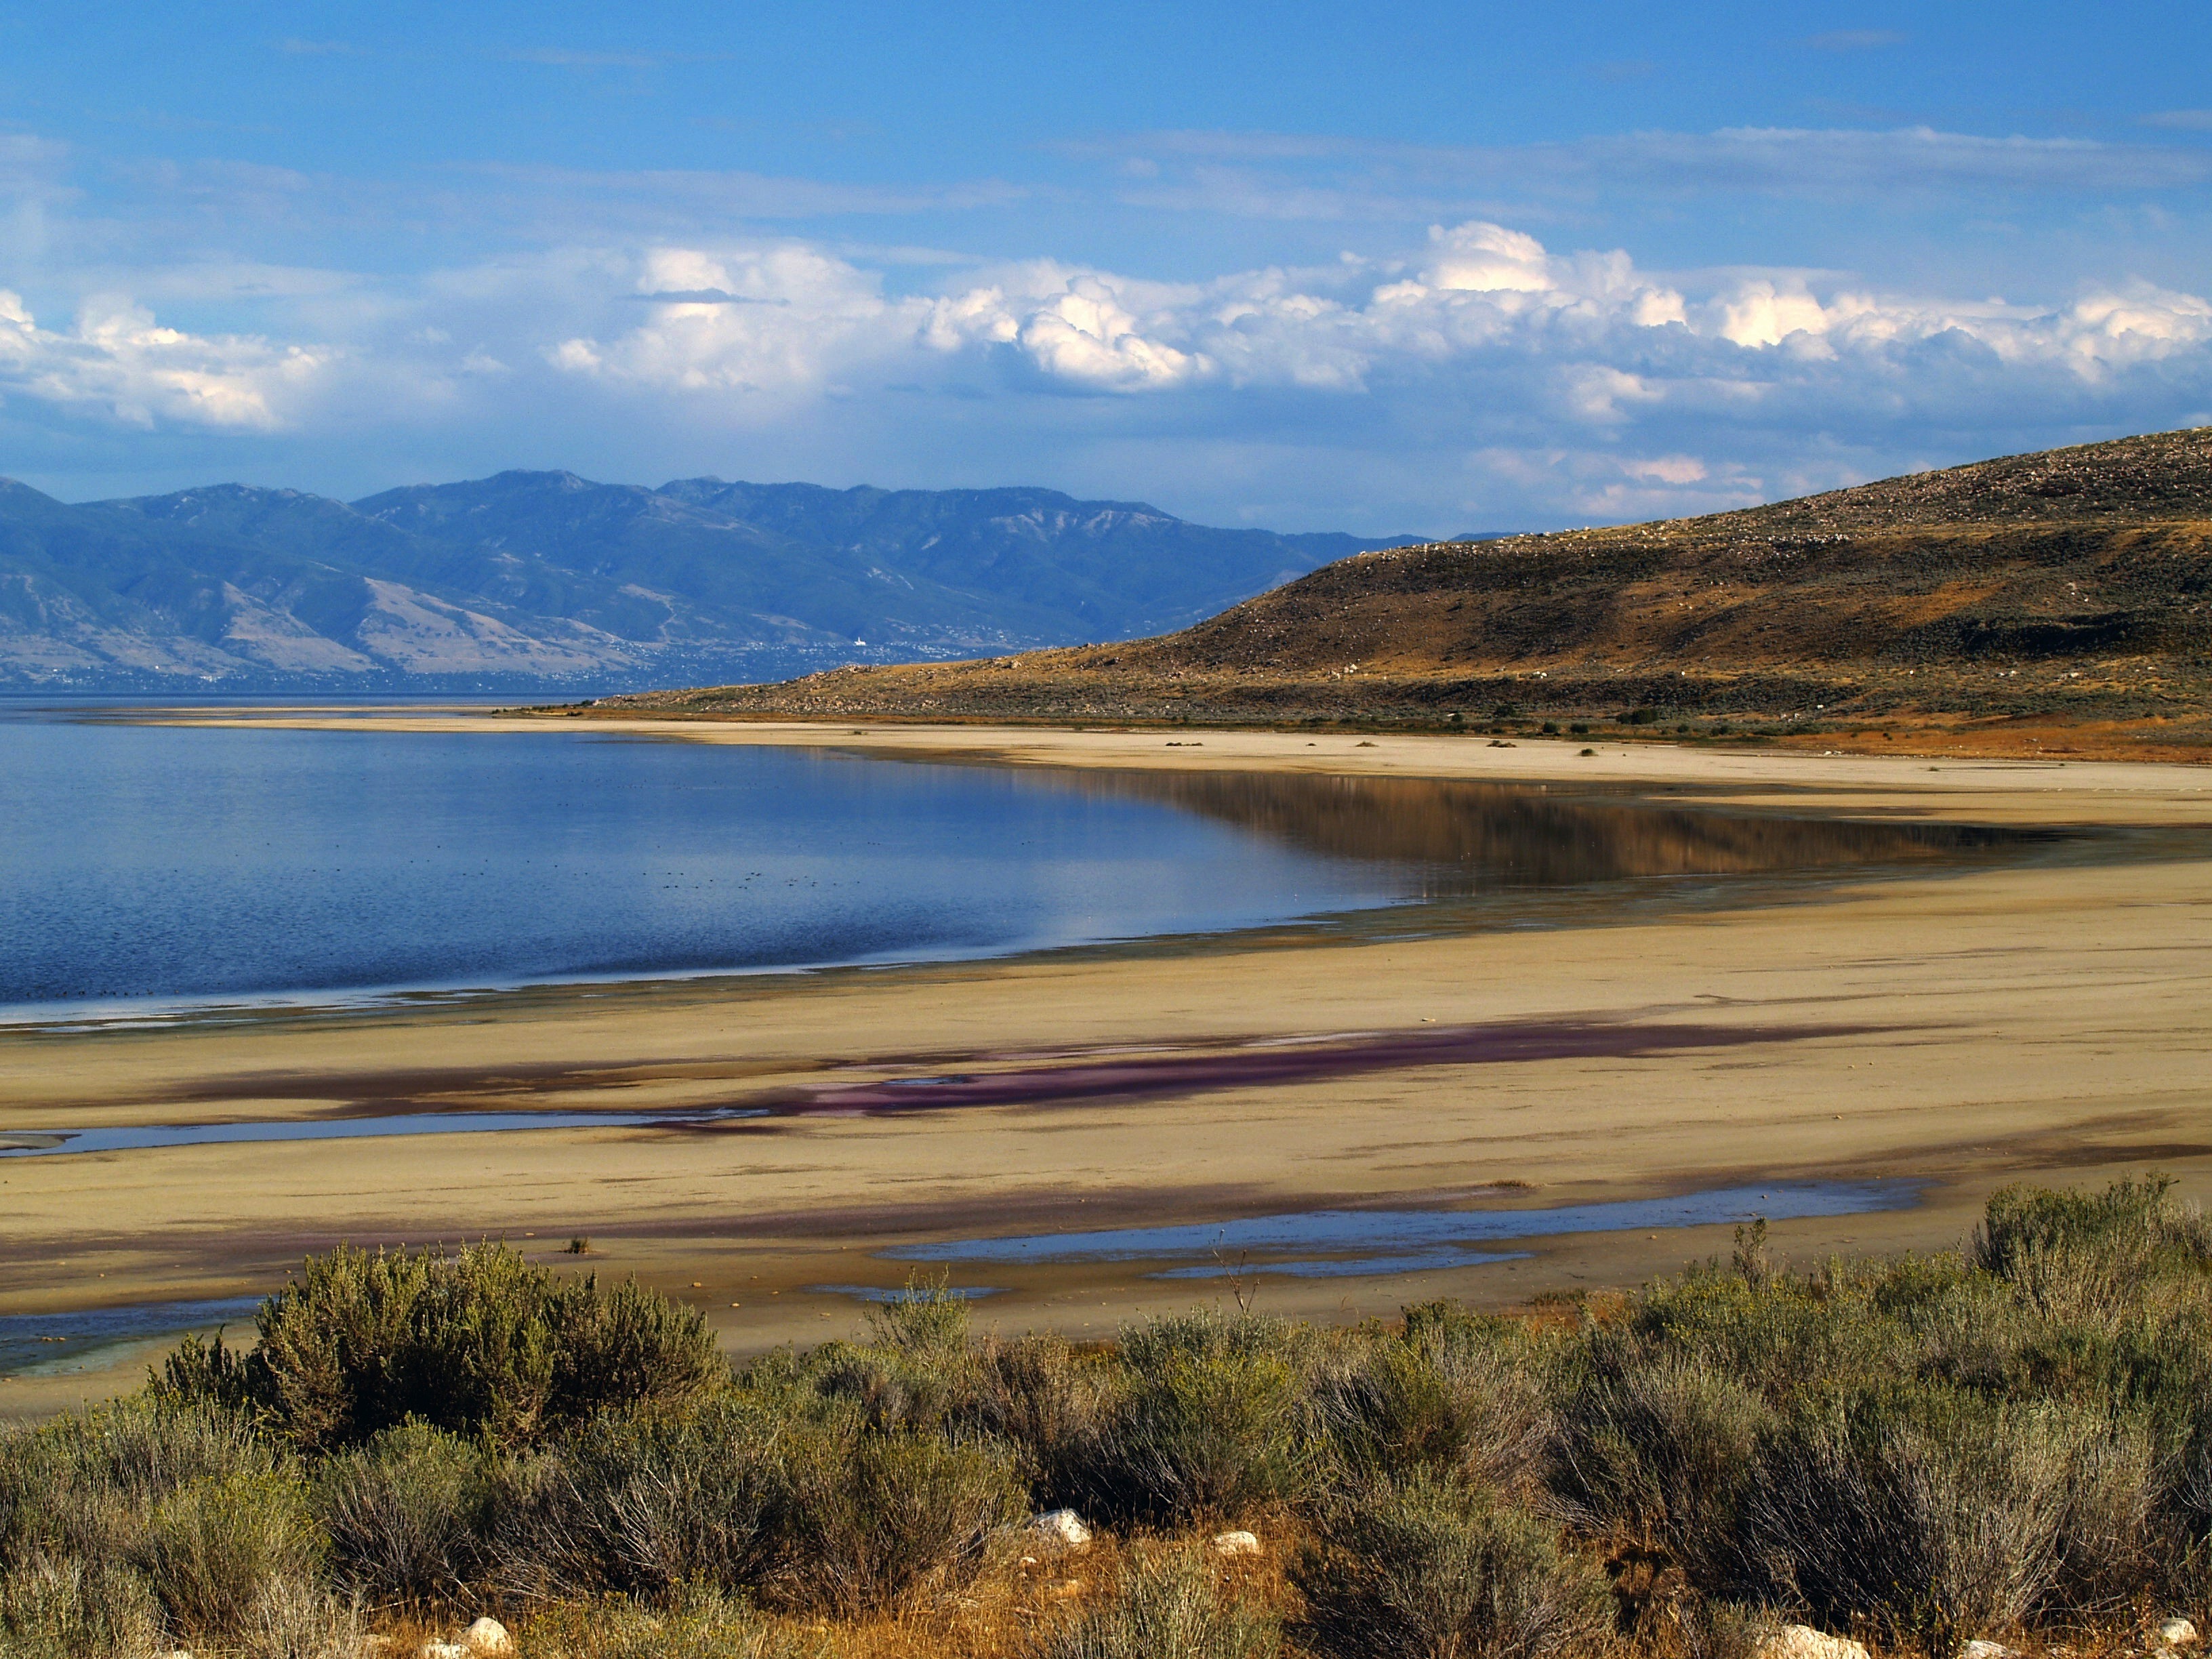
landscape, sea, coast, water, nature, horizon, marsh, wilderness, mountain, cloud, sky, countryside, morning, hill, shore, lake, country, summer, spring, reflection, scenic, bay, landmark, reservoir, highland, plants, body of water, outside, clouds, mountains, utah, wetland, reflections, plateau, fell, habitat, loch, great salt lake, natural environment, mountainous landforms